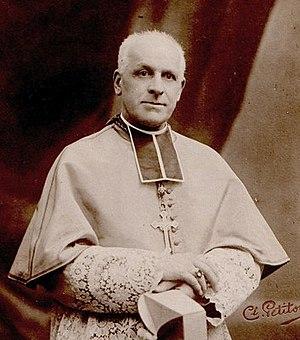
Mgr Paul-Augustin Lecœur, évêque de Saint-Flour (1906-1942).
Paul-Augustin Lecœur, né le 13 mars 1848 à Rouen et mort le 18 mars 1942 à Saint-Flour, est un prélat français qui fut évêque de Saint-Flour.